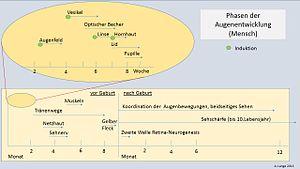
Le développement de l'œil des vertébrés est la genèse et la formation structurelles et fonctionnelles de leurs organes de la vision. L'étude de ces processus est une partie de la biologie du développement. L'œil des vertébrés présente des différences très notables dans sa construction et ses performances, dépendantes de l'espèce, tandis que les phases de sa genèse présentent des similitudes fondamentales. Vu son processus de développement, l'œil des vertébrés est un exemple modèle pour un organe formé par un enchaînement de déclenchements contrôlés génétiquement. Ces inductions y sont tellement étroitement liées que les diverses composantes de l'œil — comme par exemple le cristallin, la cornée et la rétine — se tiennent en relation rigoureusement ordonnée et réciproque en fonction des étapes du développement, et apparaissent ainsi comme un système global. Les critiques de l'évolution ont longtemps supposé que ces parties n'auraient pu apparaître qu'indépendamment les unes des autres, et par suite ne pourraient se développer qu'indépendamment dans l'ontogénèse. Les découvertes sur le développement de l'œil ont montré que cette façon de voir est maintenant dépassée.